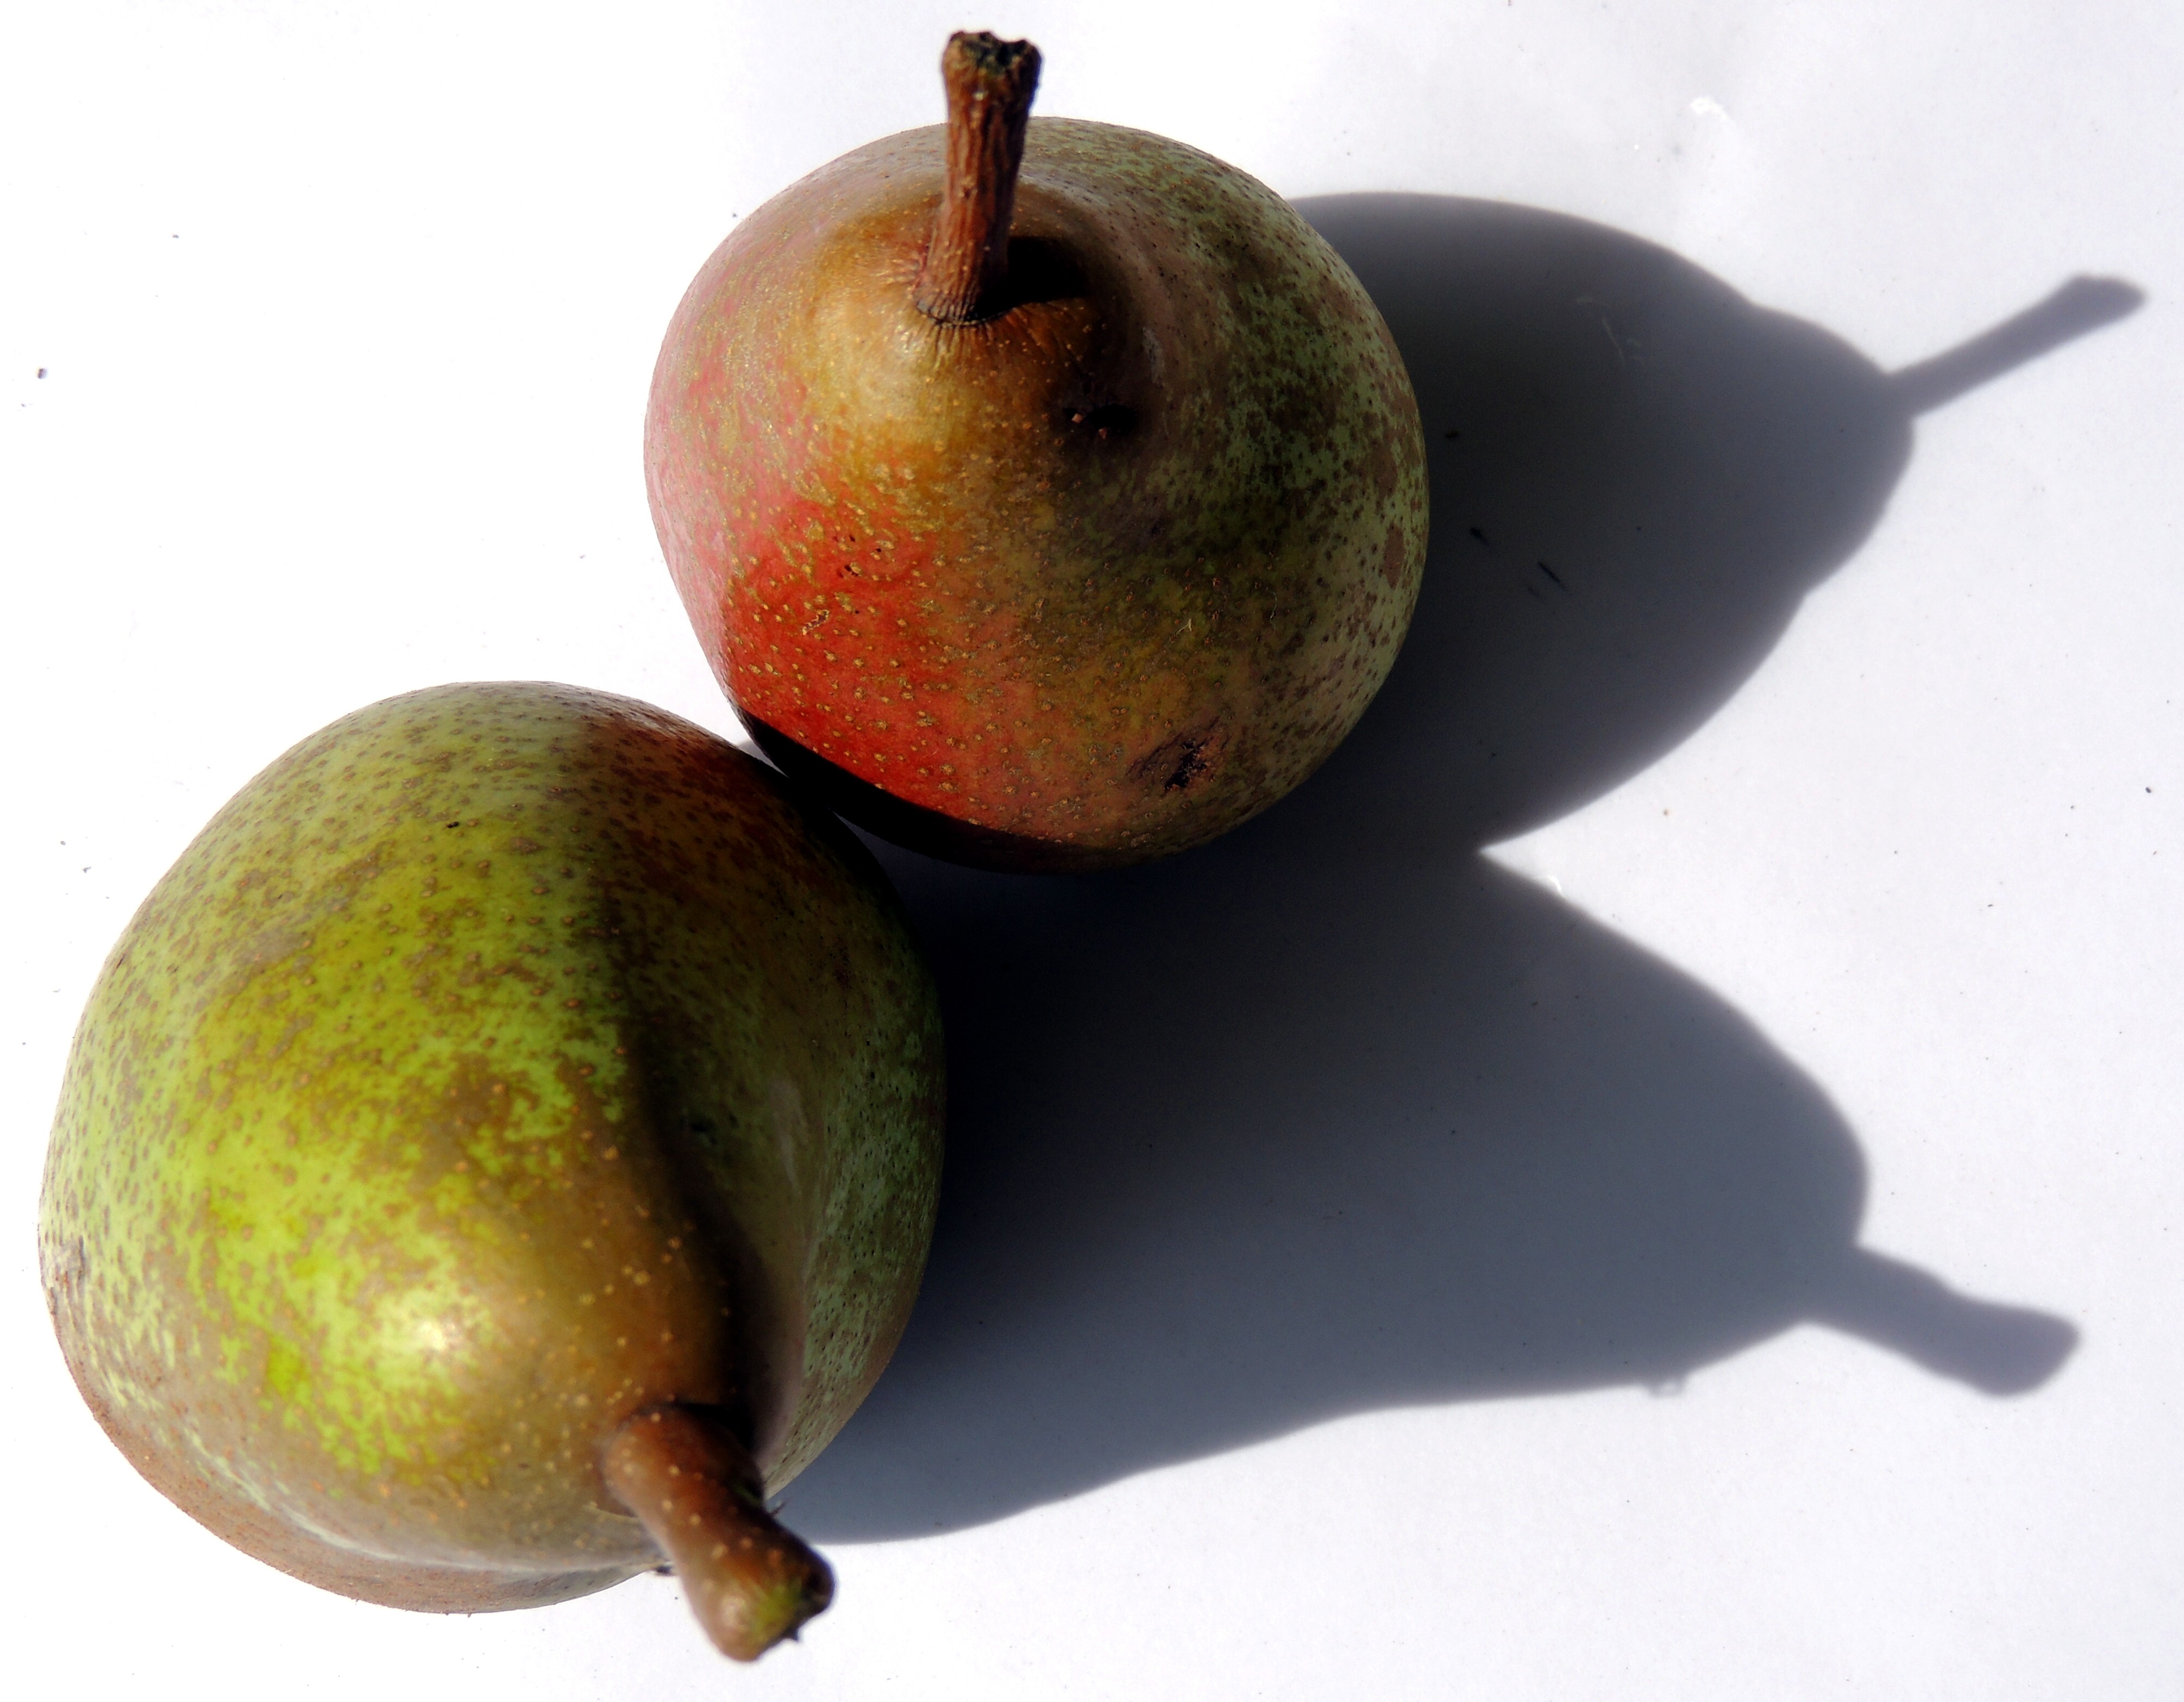
plant, fruit, food, produce, pear, fruit tree, flowering plant, land plant